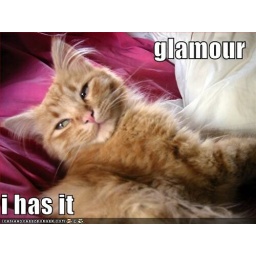
relaxed orange cat lying down and looking over its shoulder